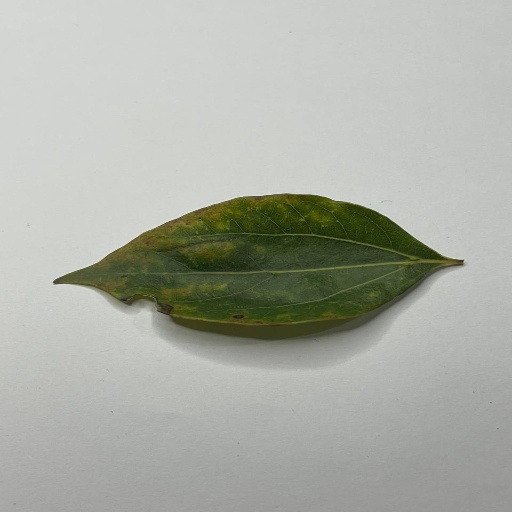
Species: Camphor
Leaf condition: Bacterial Spot